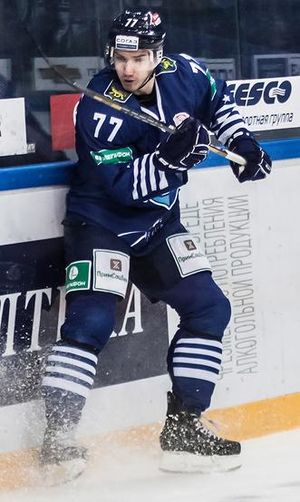
Admiral Vladivostok
HK Admiral er en professionel russisk ishockeyklub fra Vladivostok, der spillede i den Kontinentale Hockey-Liga fra 2013 til 2020, og den spillede sine hjemmekampe i Fetisov Arena, der har plads til 7.500 tilskuere.